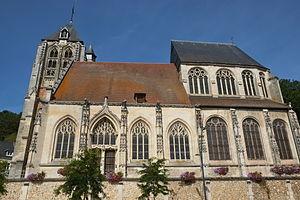
Beaumont-le-Roger est une commune française située dans le département de l'Eure, en région Normandie.